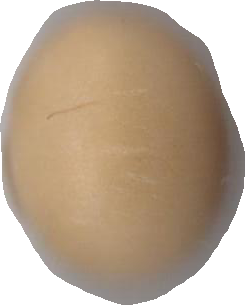
Variety: Grobogan